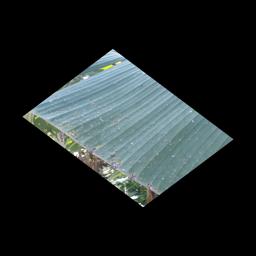
Label: BLACK SIGATOKA